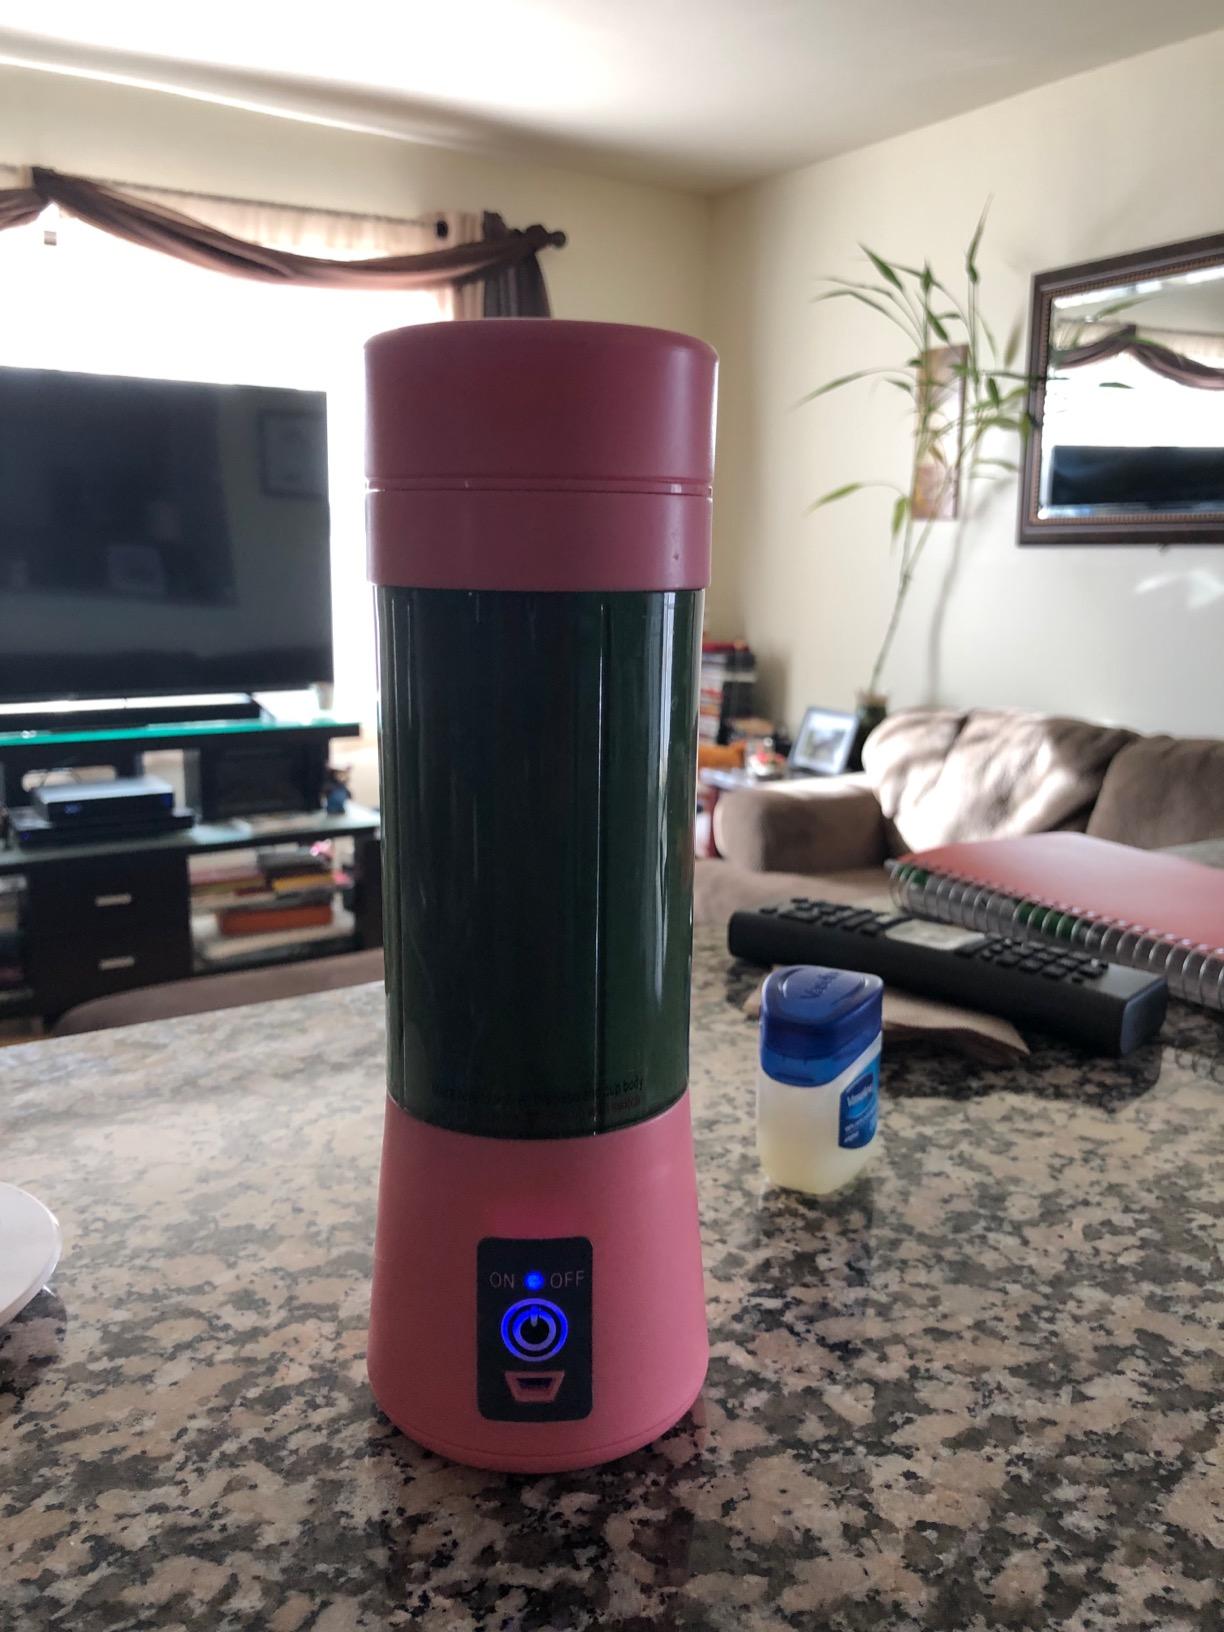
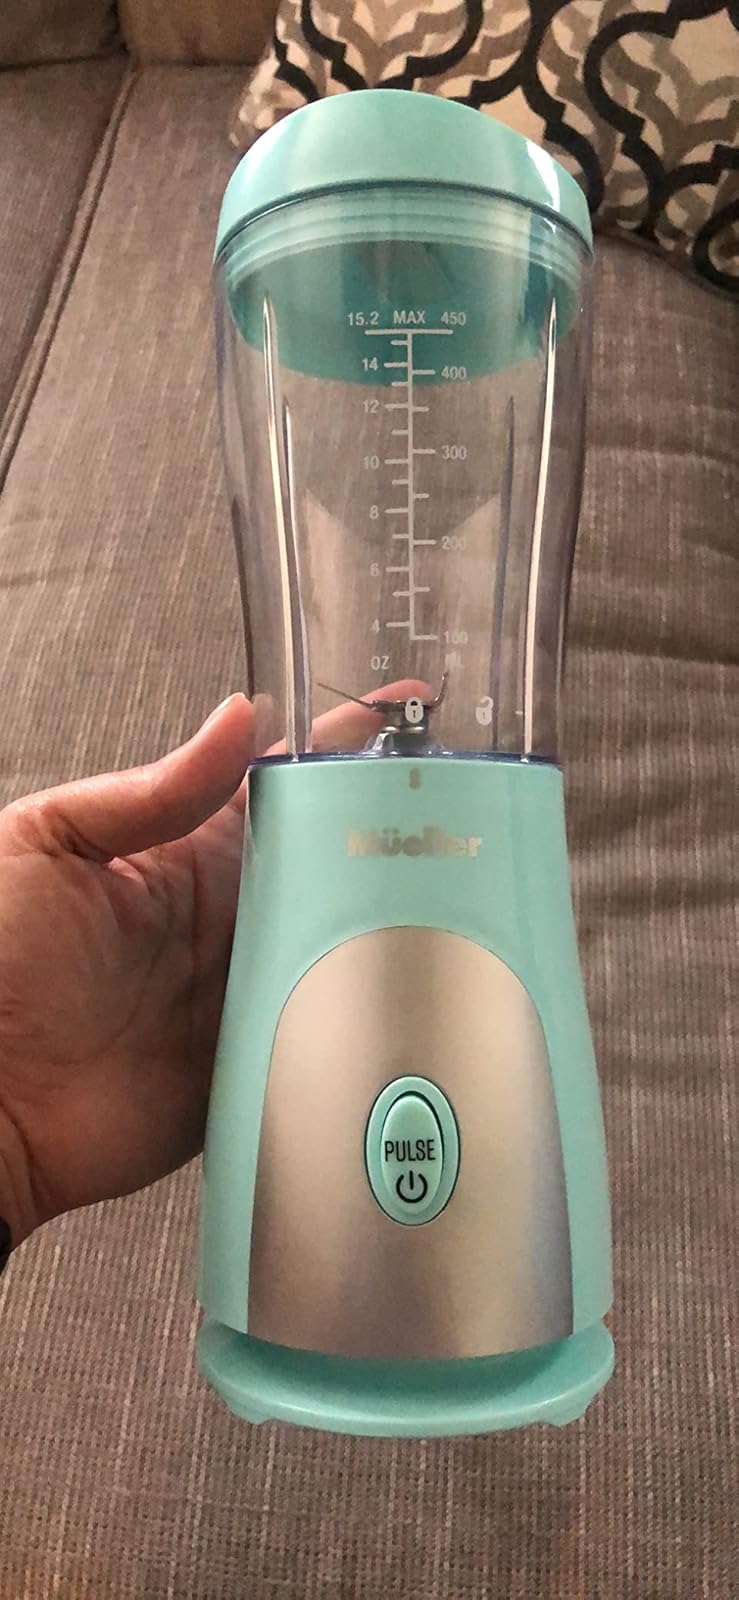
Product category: items_blender
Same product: no